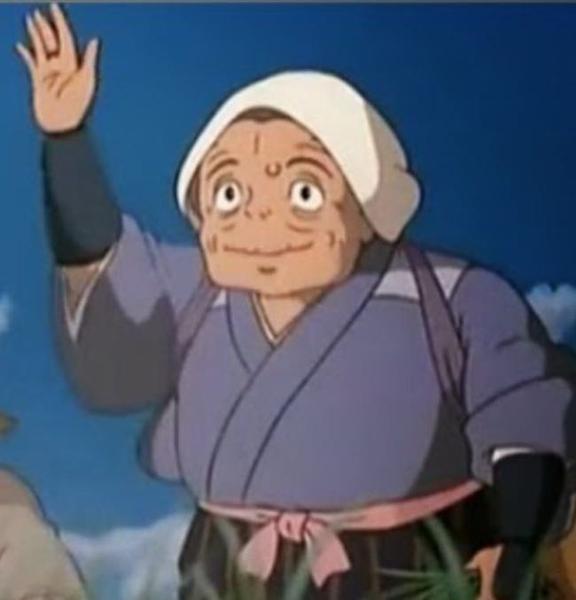
回答: ジャイアントババァ